Granular computing

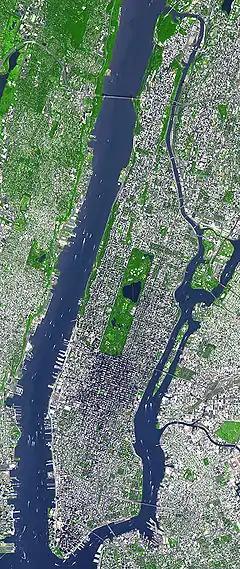
Satellite view of Manhattan.

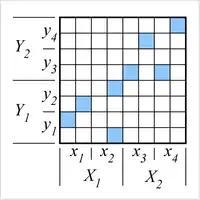
Benefits of value granulation: Implications here exist at the resolution of formula_1 that do not exist at the higher resolution of formula_2 in particular, formula_3 while at the same time, formula_4

As mentioned above, "granular computing" is not an algorithm or process; there is no particular method that is called "granular computing". It is rather an approach to looking at data that recognizes how different and interesting regularities in the data can appear at different levels of granularity, much as different features become salient in satellite images of greater or lesser resolution. On a low-resolution satellite image, for example, one might notice interesting cloud patterns representing cyclones or other large-scale weather phenomena, while in a higher-resolution image, one misses these large-scale atmospheric phenomena but instead notices smaller-scale phenomena, such as the interesting pattern that is the streets of Manhattan. The same is generally true of all data: At different resolutions or granularities, different features and relationships emerge. The aim of granular computing is to try to take advantage of this fact in designing more effective machine-learning and reasoning systems.